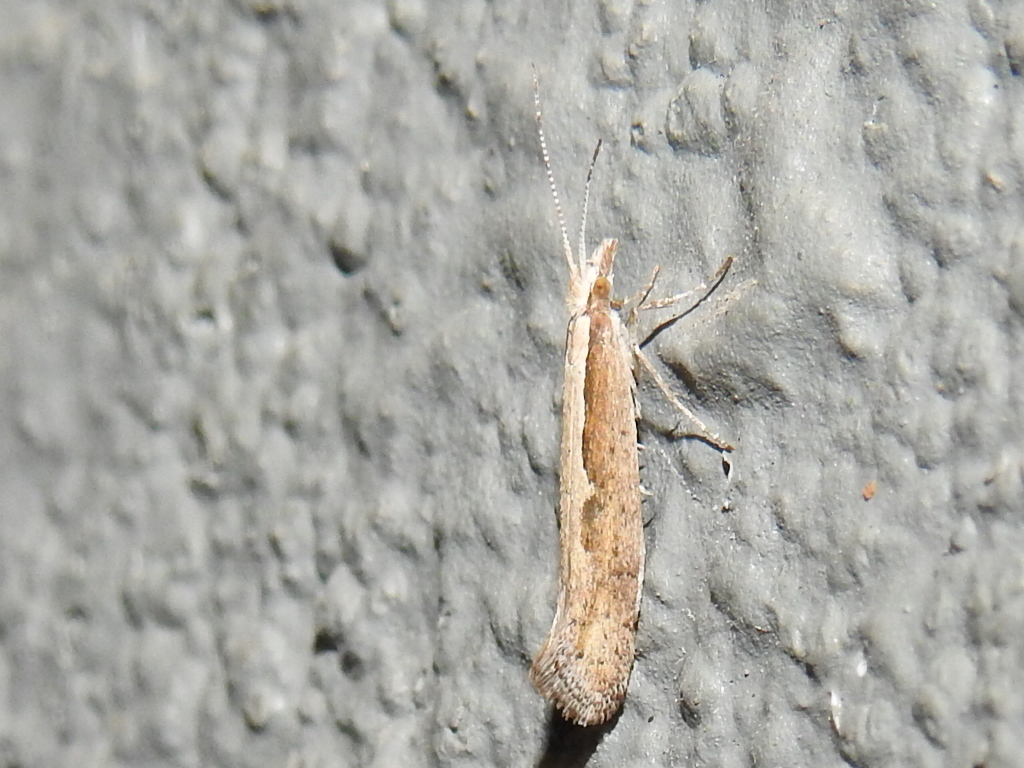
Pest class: diamondback_moth